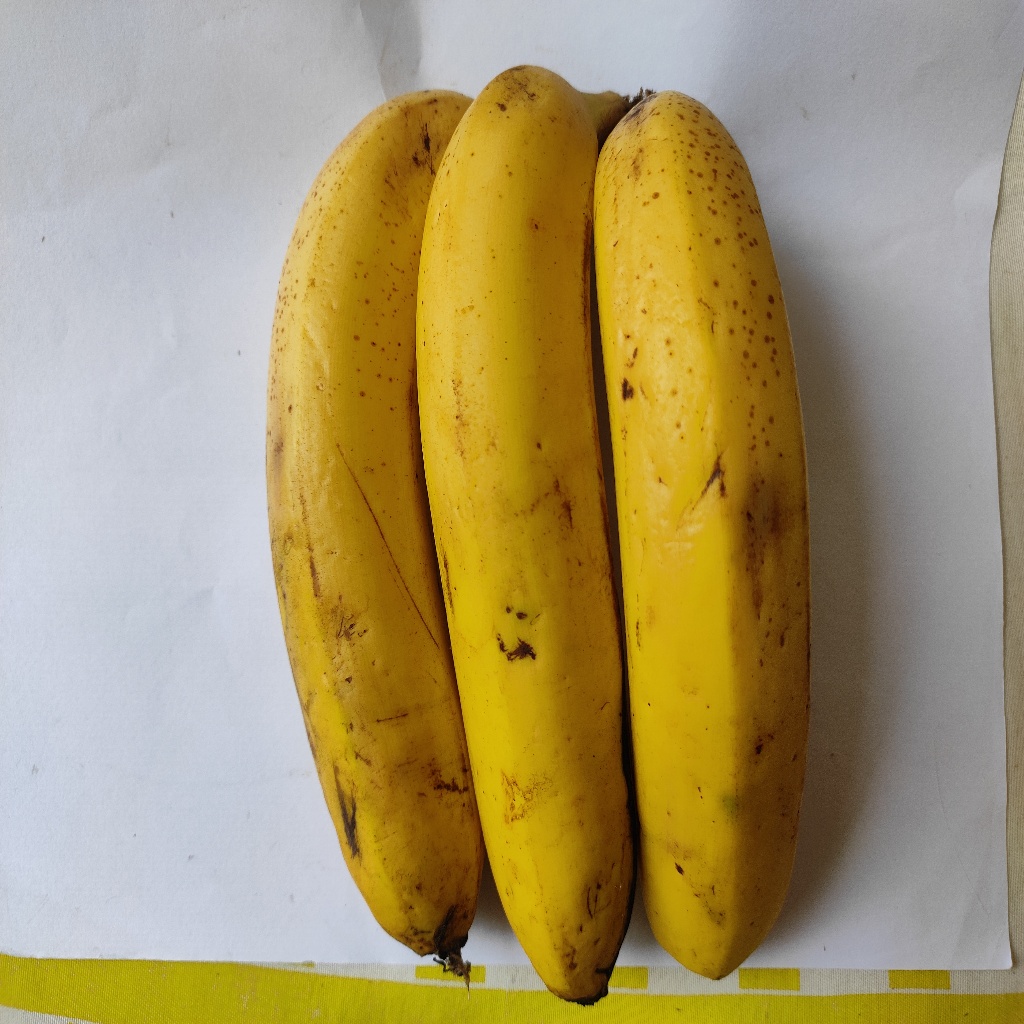
Crop: banana
Quality class: Class_A